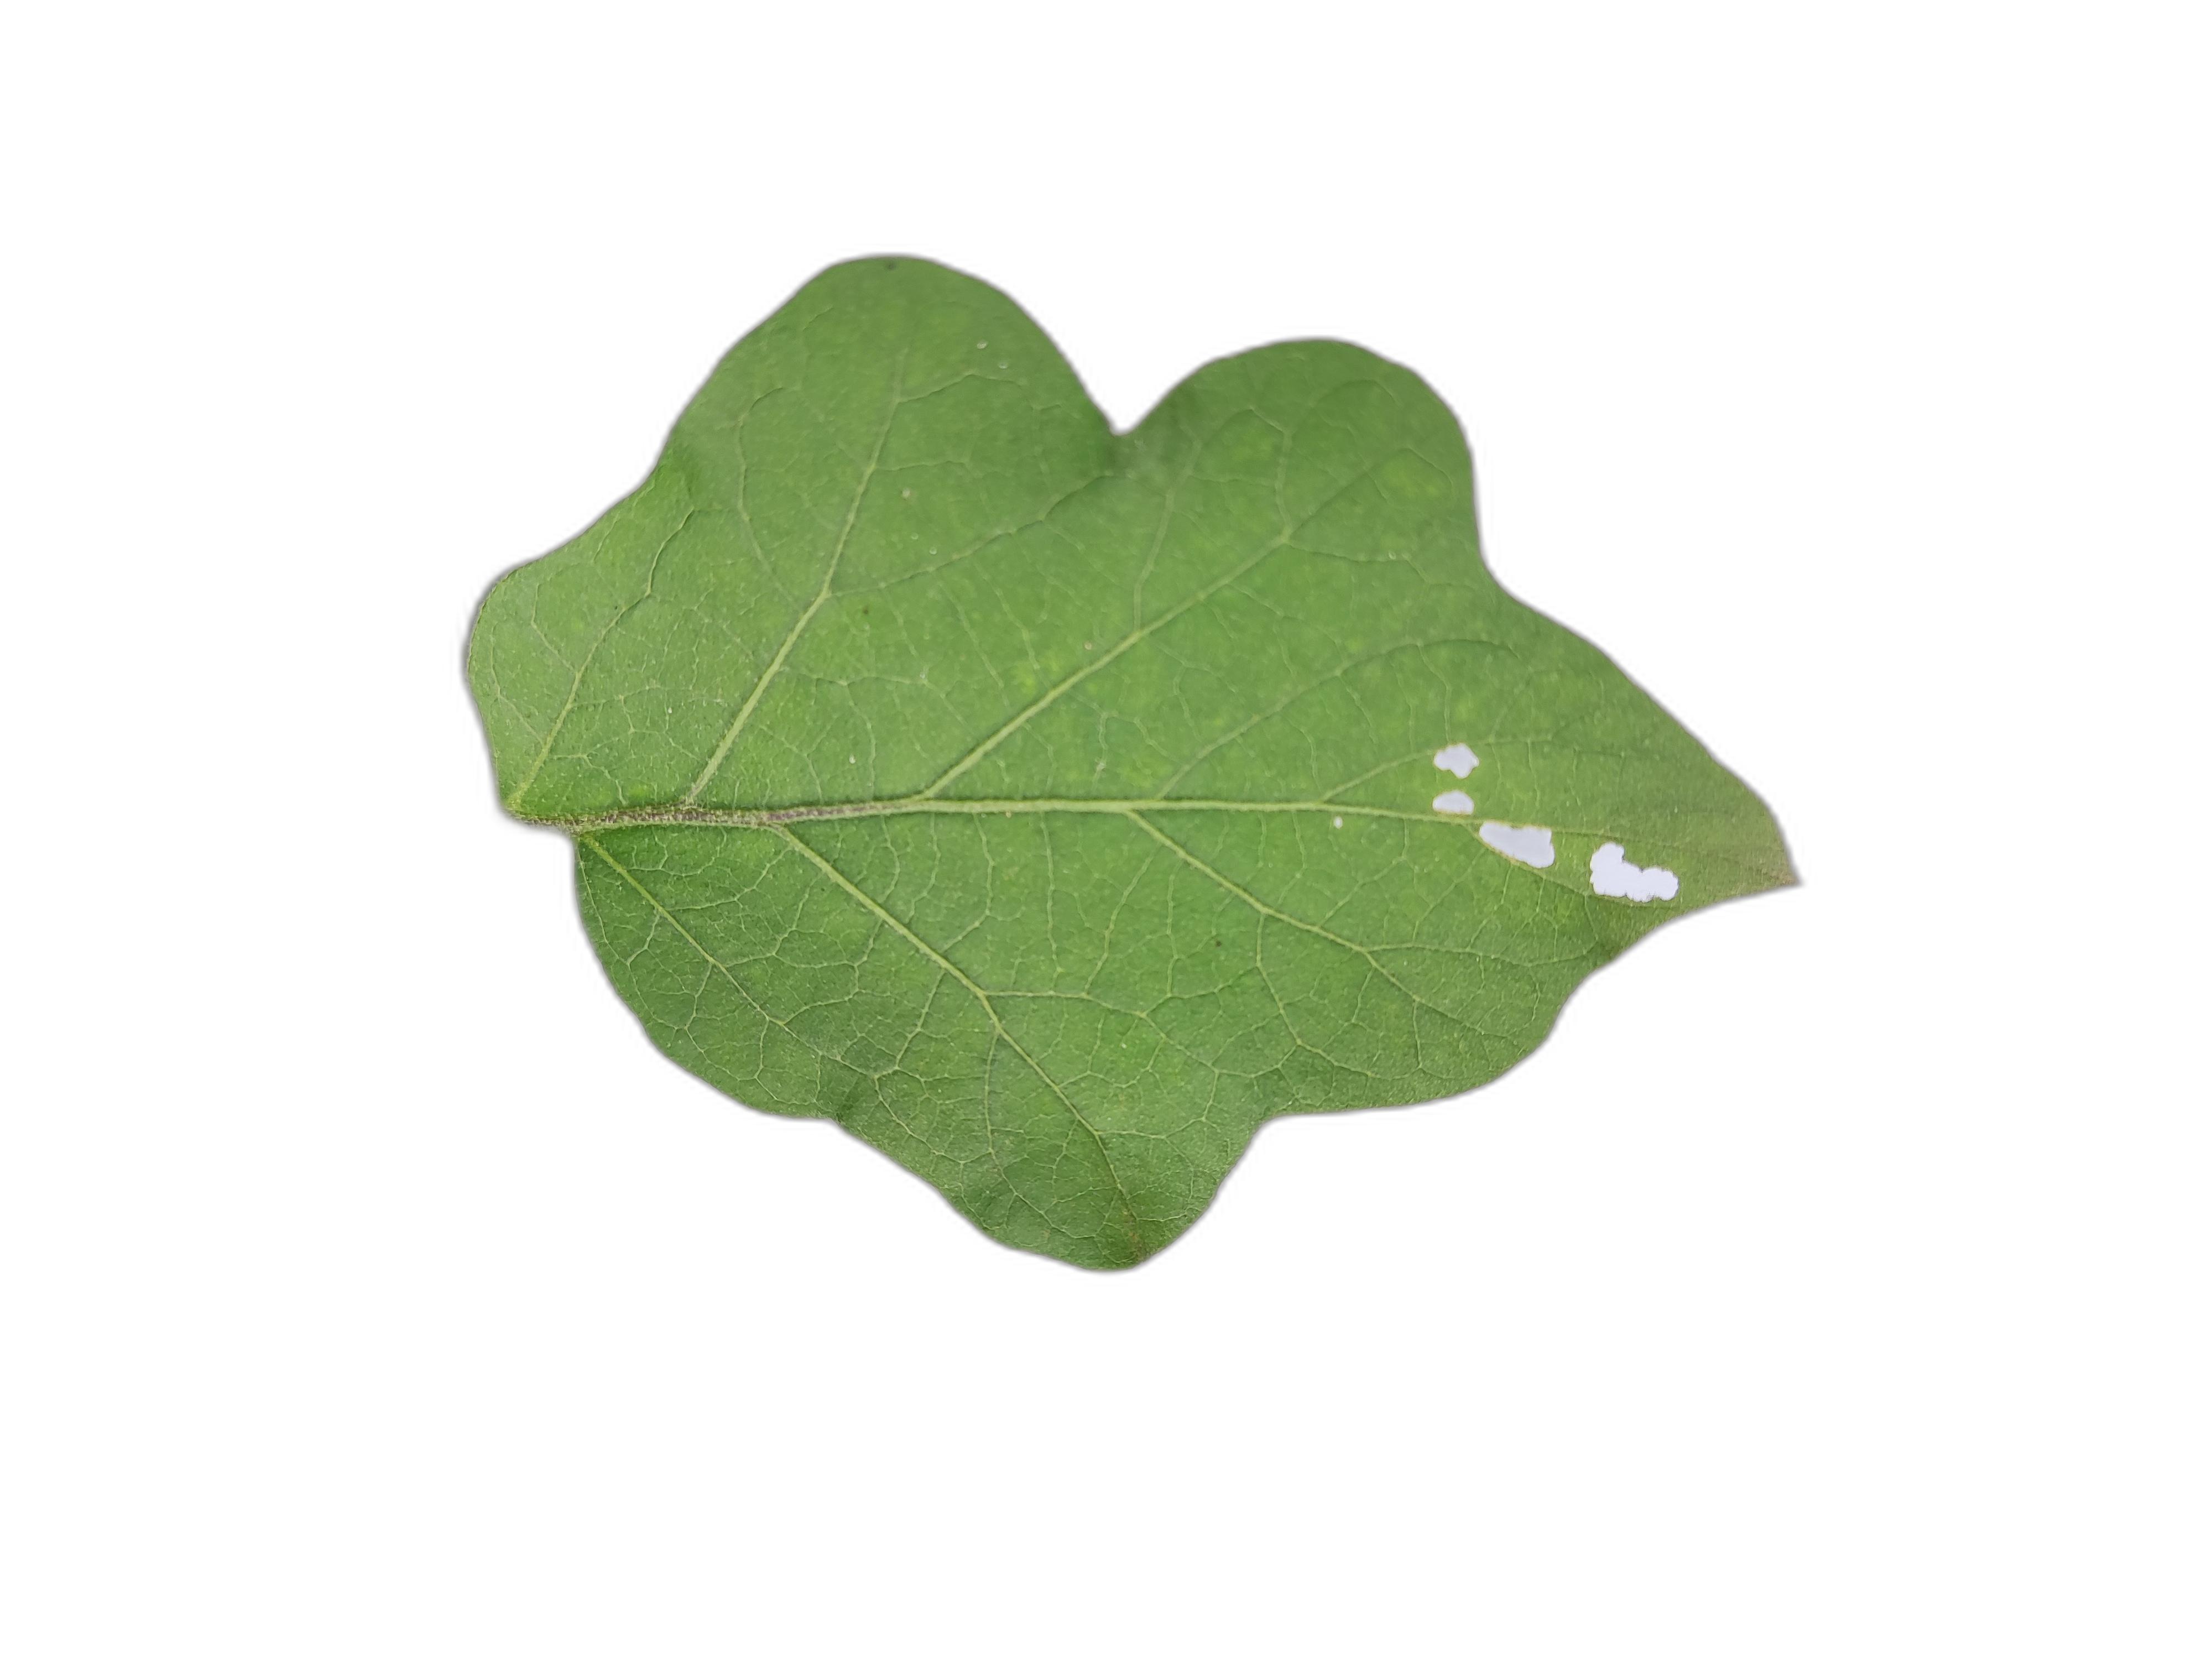
Label: Healthy Leaf